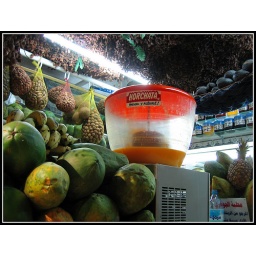
How funny to see an horchata machine in the middle of a Moroccan fruit juice stand.